Hamamatsu Domain

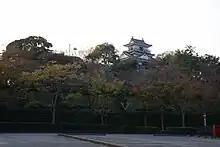
Hamamatsu Castle

Hamamatsu was the residence of Tokugawa Ieyasu for much of his early career, and Hamamatsu Castle was nicknamed due to Ieyasu's promotion to shōgun. The domain was thus considered a prestigious posting, and was seen as a stepping stone in a "daimyō"s rise to higher levels with the administration of the Tokugawa shogunate, such "rōjū" or "wakadoshiyori."